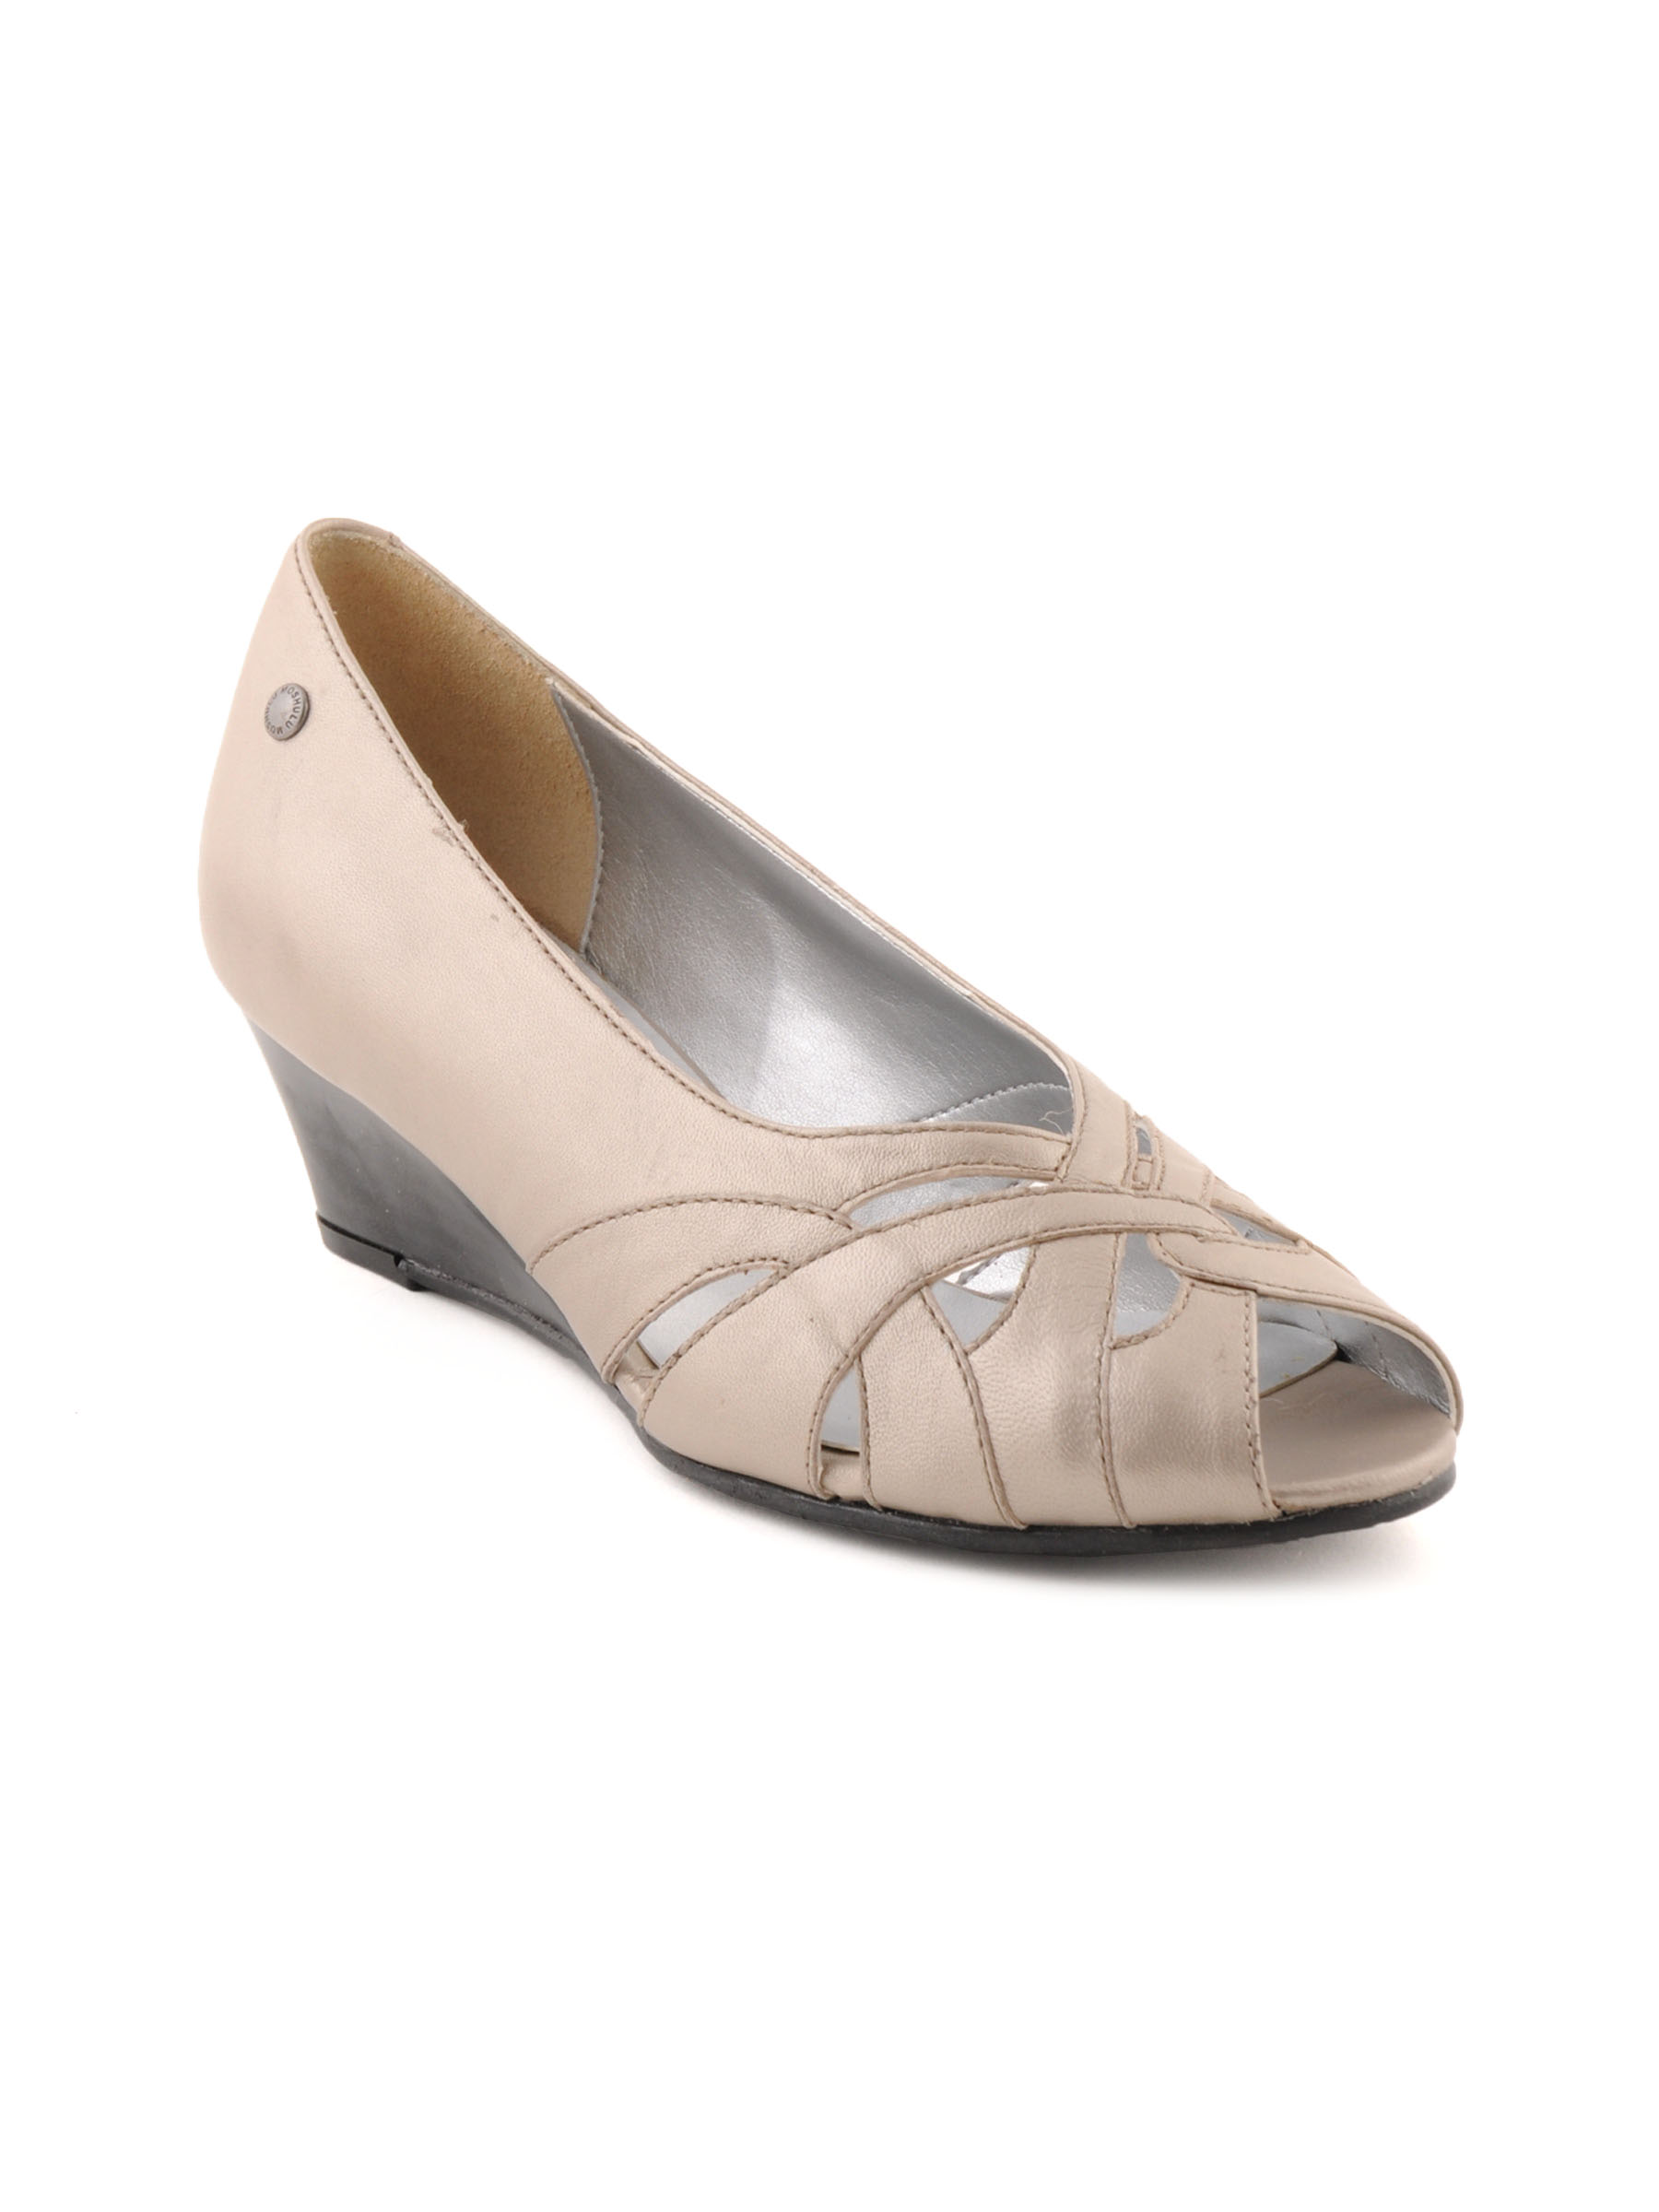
Enroute Women Casual Silver Casual Shoes
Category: Footwear / Shoes / Casual Shoes
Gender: Women
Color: Silver
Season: Summer 2012
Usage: Casual